Walton Castle, Suffolk

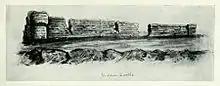
Walton Castle, drawn in 1623

Walton Castle was a Saxon Shore type fort, probably built in the late 3rd century. Much of our knowledge of the fort derives from an outline drawing and plan of 1623, as well as some 18th-century literary accounts. The 1623 drawings show a plan similar to Burgh Castle to the north. Forward projecting curvilinear towers are present at the corners of the fort. The walls have flint facing with brick bonding courses. The presence of forward-projecting towers with rounded corners is thought to be good evidence for a construction date contemporary with other Saxon Shore forts such as Burgh Castle and Othona.